Siege of Oudenaarde

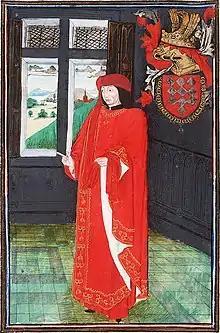
Simon de Lalaing (1405–77), Burgundian commander of the defence of the city

Under the command of three unnamed captains, the Ghenters laid siege to Oudenaarde on 14 April 1452, also occupying Espierres, attacking Aalst and later (on 16 April) unsuccessfully attempting to take Grammont. They threw two bridges over the Scheldt on either side of the city so that they could attack from both banks. De Lalaing prepared to resist the attackers by burning the suburbs of the city. The Ghenters transported a large amount of artillery by the river, described by one chronicler as including bombards, cannons, veuglaries, and serpentines. Among these was the huge bombard known as Dulle Griet, which weighed more than 16 tons. The defenders also had a large number of artillery pieces and the resulting artillery duel over the course of the siege was one of the largest seen in Europe until that point. The defenders organised firewatch parties to counter incendiary projectiles launched into the city at night and tanks of water in the street to put out fires.